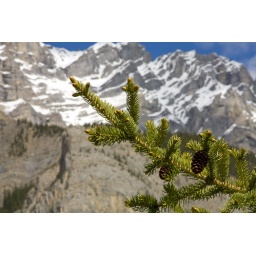
Evergree tree, pine cones and snowy mountain in the background.